Question: Please indicate a possible affordance area of the bench that can be used for sitting on
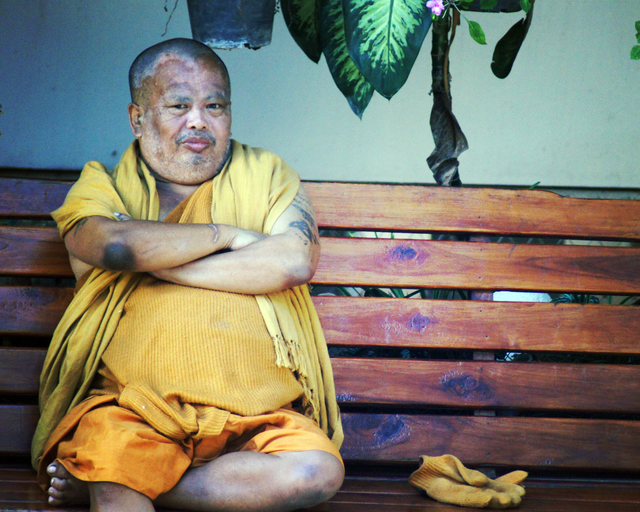
Answer: [10.5, 454.5, 633.5, 504.5]